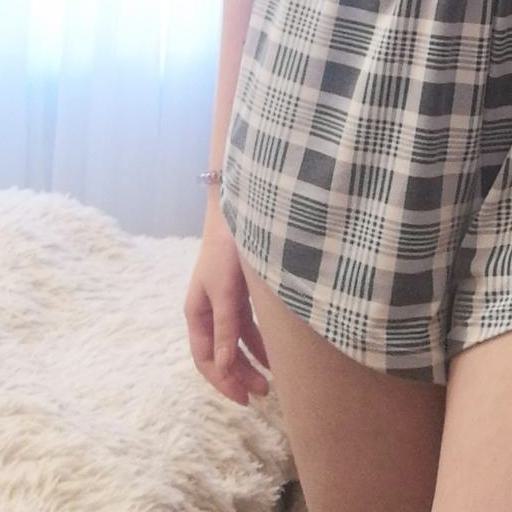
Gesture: no_gesture